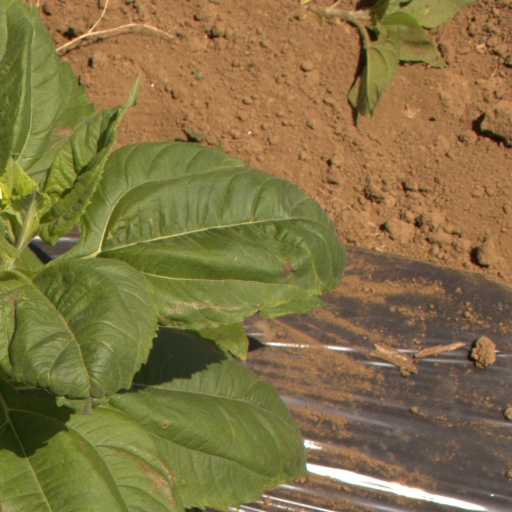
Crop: Jerusalem artichoke